Chiang Mai

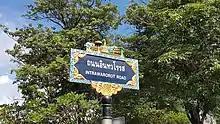

National Parks include Doi Inthanon National Park, which includes Doi Inthanon, the highest mountain in Thailand, and one of the most popular national parks in the country. It is famous for its waterfalls, few trails, remote villages, viewpoints, sunrise/sunset watching, bird watching, and the all year round cold weather on higher elevations.